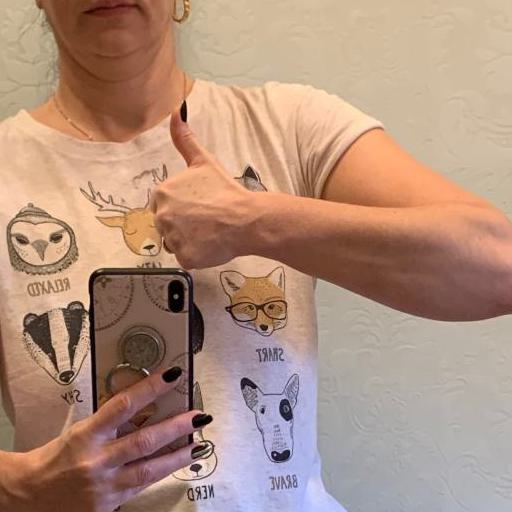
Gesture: like